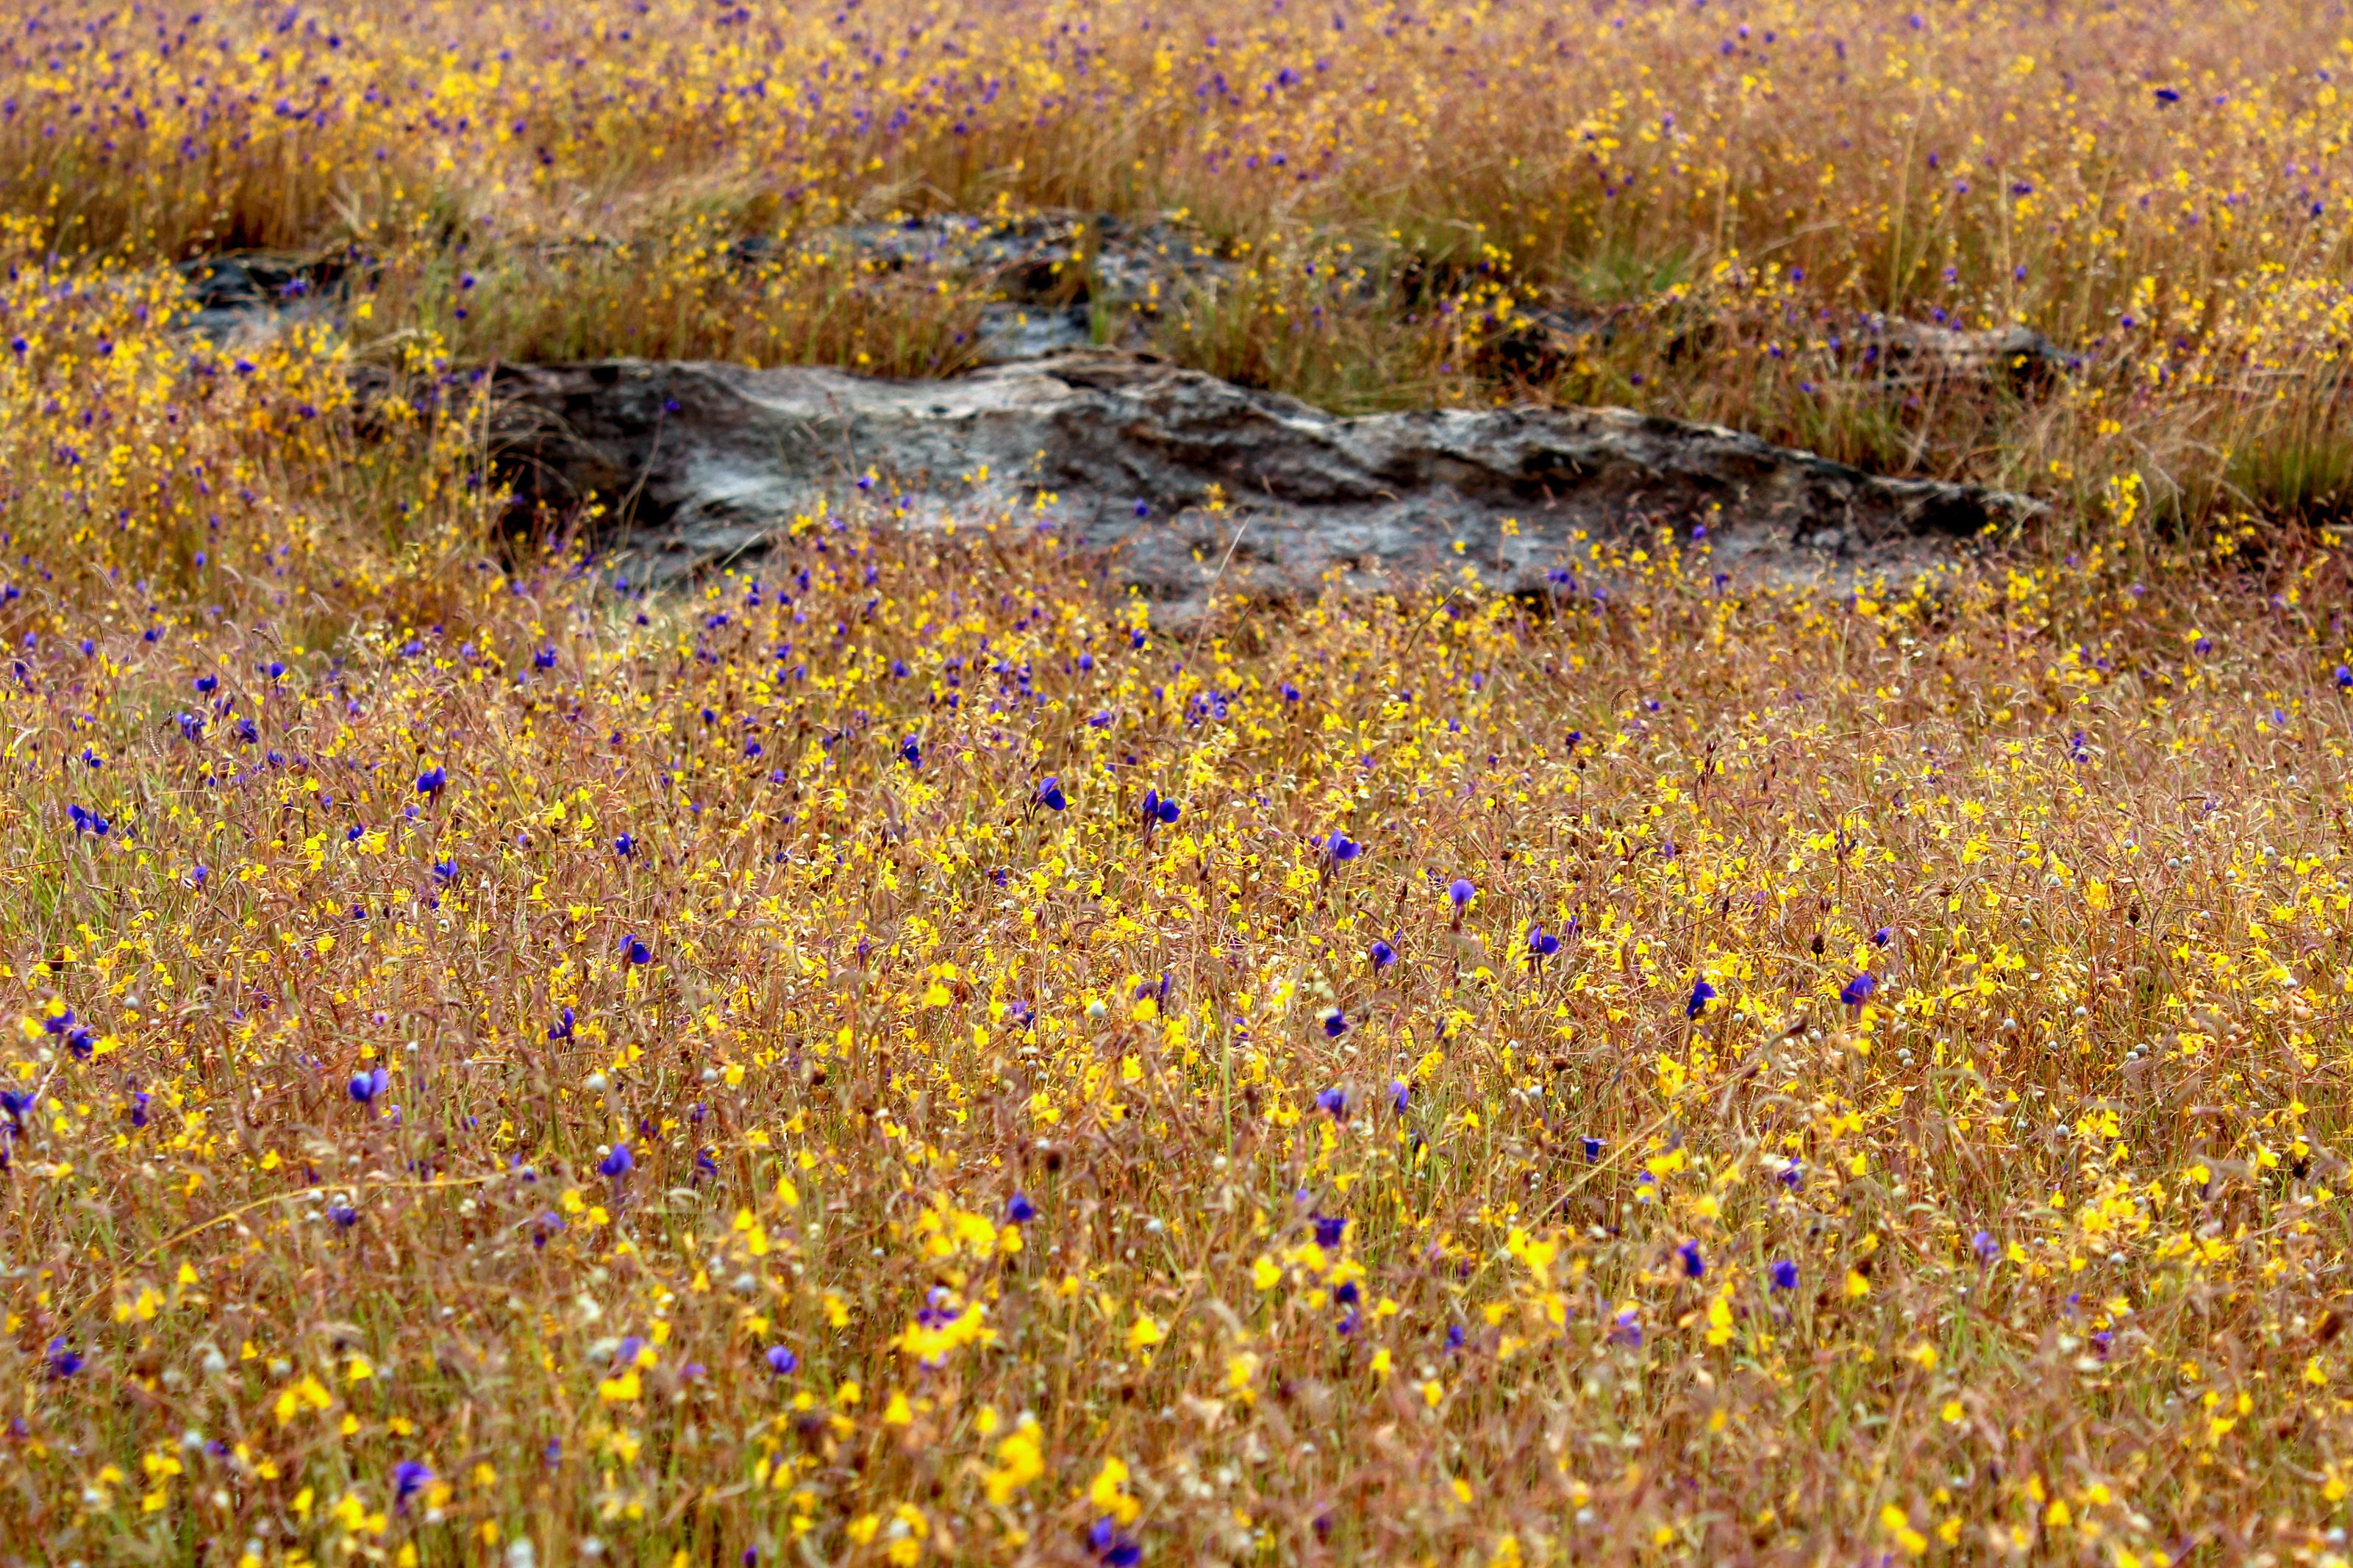
wild, flower, color, plant, outdoor, nature, beautiful, field, summer, landscape, yellow, thailand, fresh, floral, green, grass, travel, park, mountain, blossom, background, spring, beauty, blooming, colorful, garden, natural, pretty, forest, meadow, wildflower, ecosystem, vegetation, flora, prairie, wildlife, grassland, ecoregion, shrubland, grass family, tundra, wetland, plant community, water, steppe